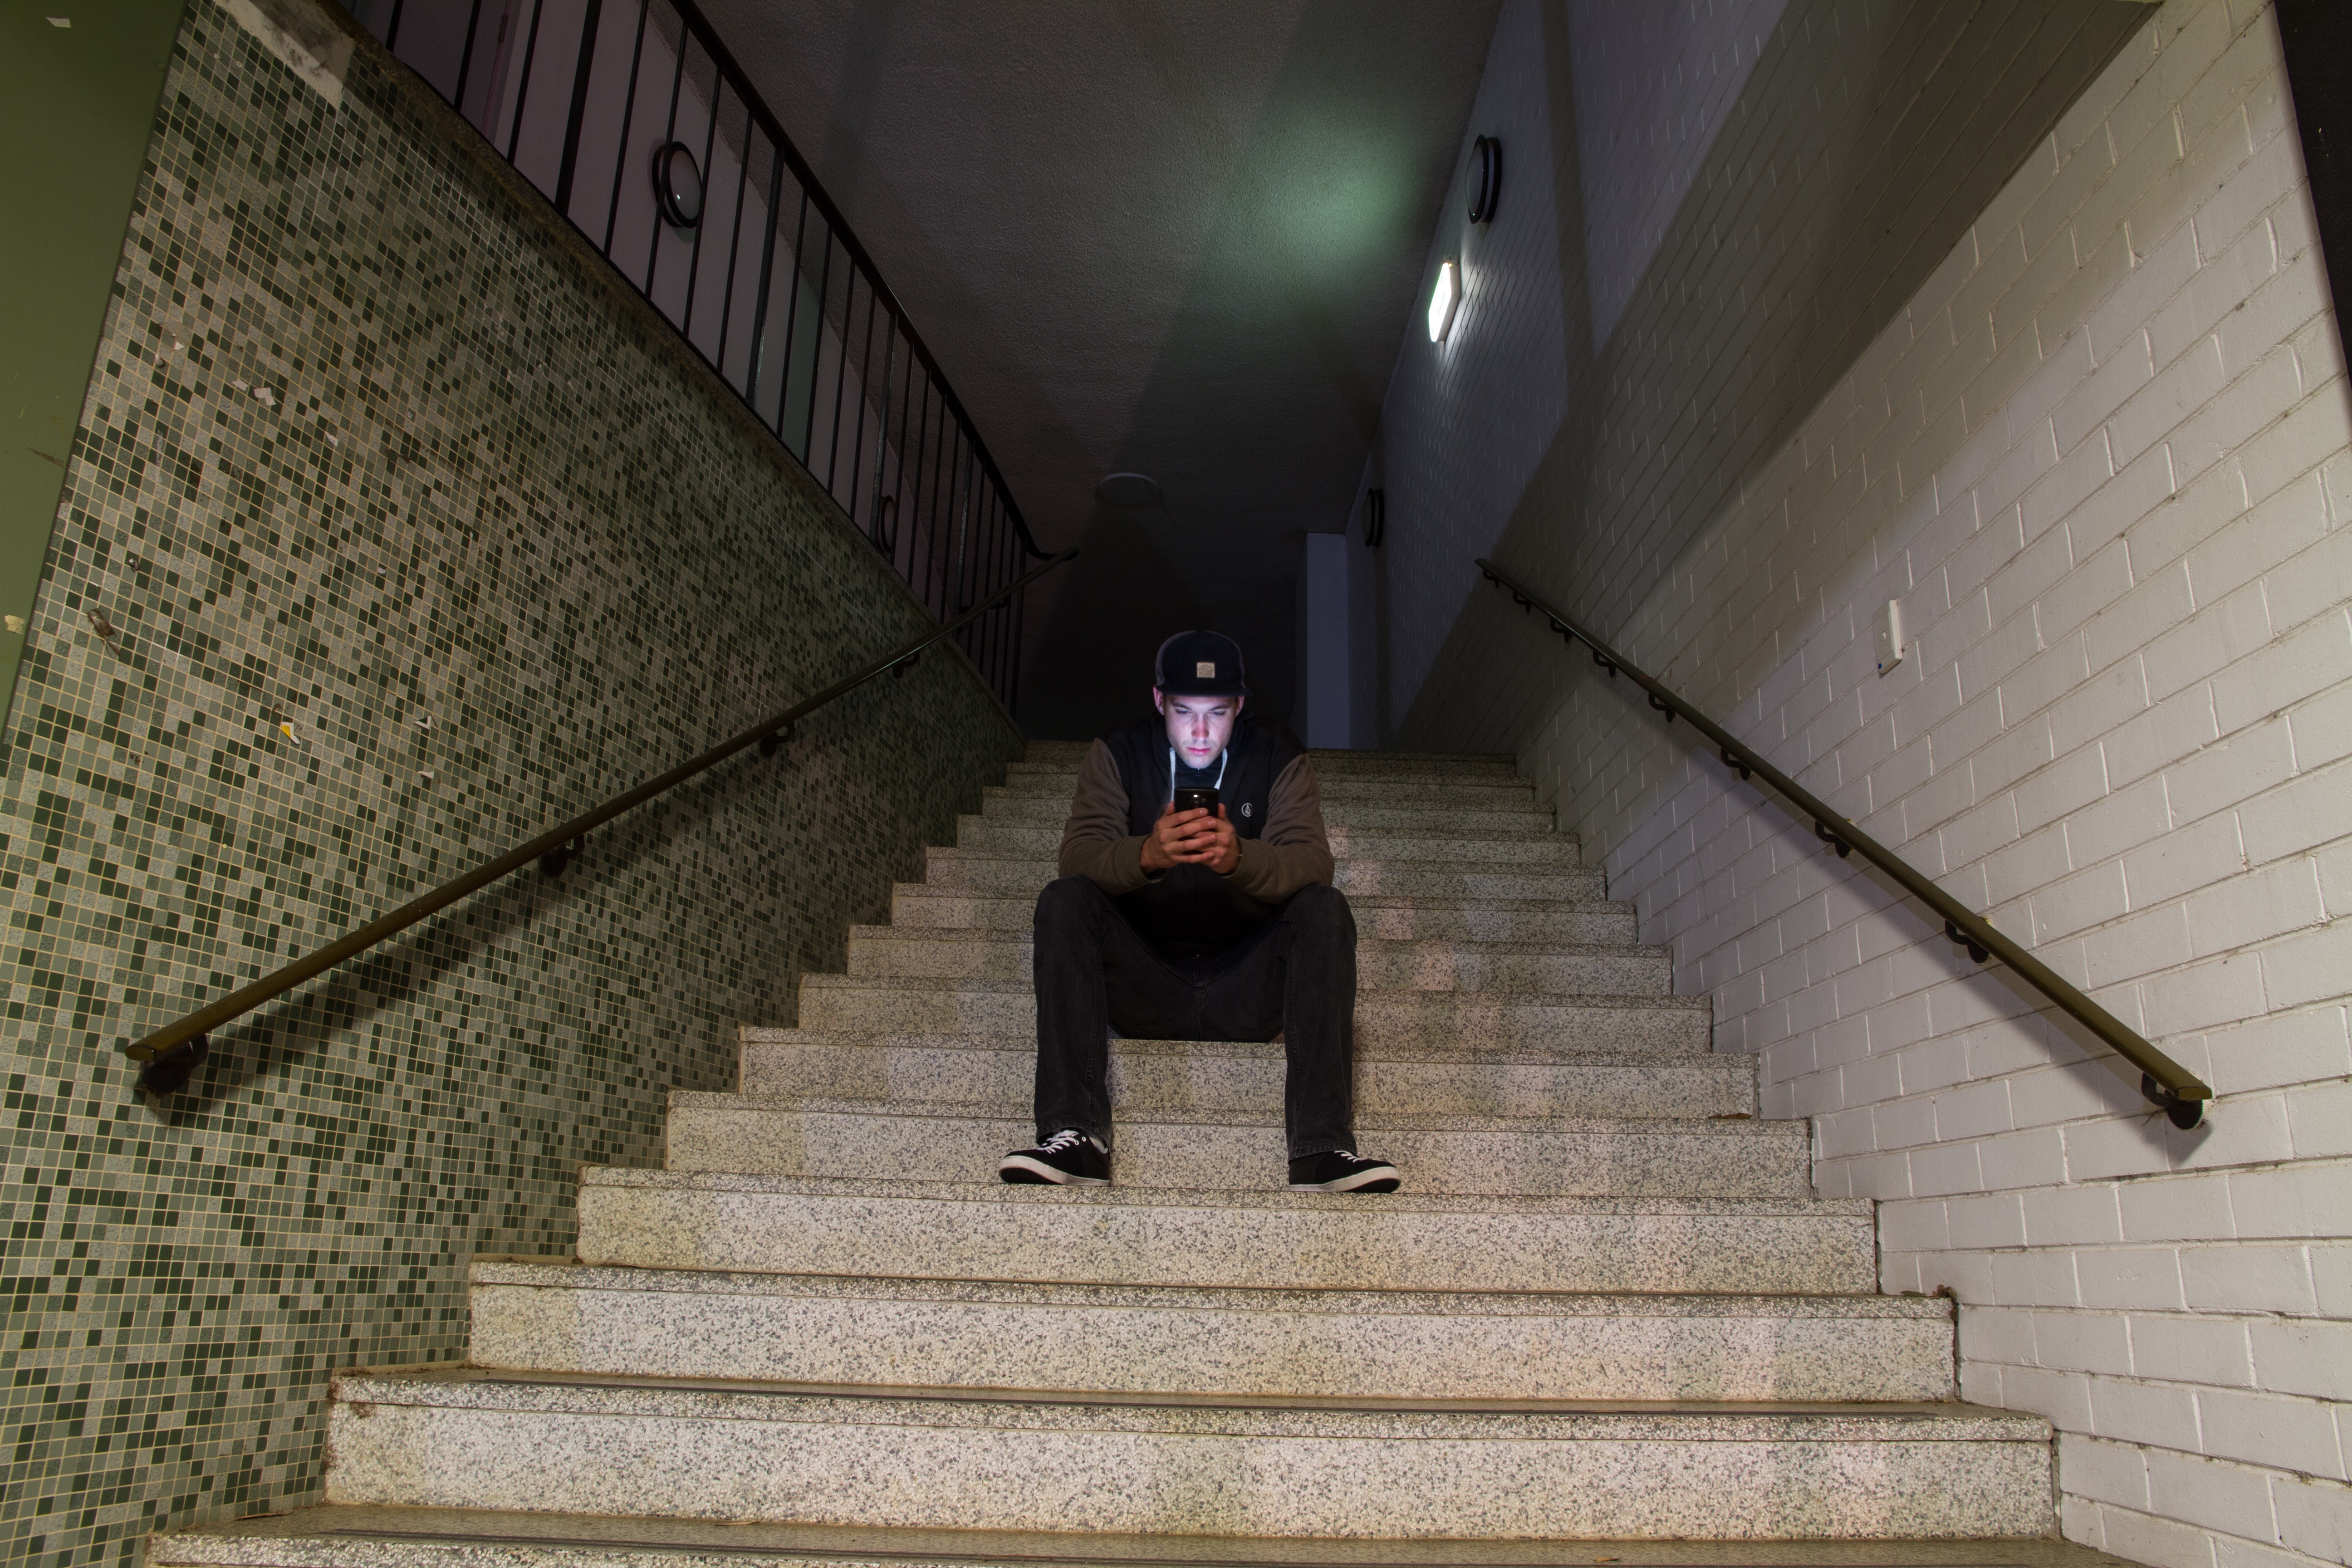
light, wall, subway, shadow, stairs, infrastructure, snapshot